Something About Cats and Other Pieces

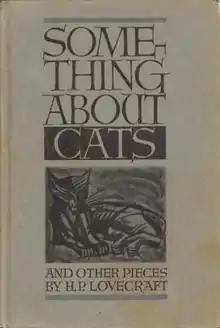
Jacket illustration by Ronald Clyne for "Something About Cats"

Something About Cats and Other Pieces is a collection of fantasy, horror and science fiction short stories, poetry and essays by American author H. P. Lovecraft. 2,995 copies were released in 1949 and was the fourth collection of Lovecraft's work published by Arkham House.